Novato, California

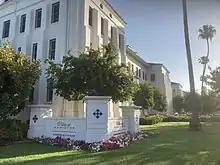
The Villas at Hamilton

The 2020 United States census reported that Novato had a population of 53,225. The population density was . The racial makeup of Novato was 61.1% White, 2.7% African American, 1.8% Native American, 7.5% Asian, 0.2% Pacific Islander, 13.3% from other races, and 13.4% from two or more races. Hispanic or Latino of any race were 25.6% of the population.